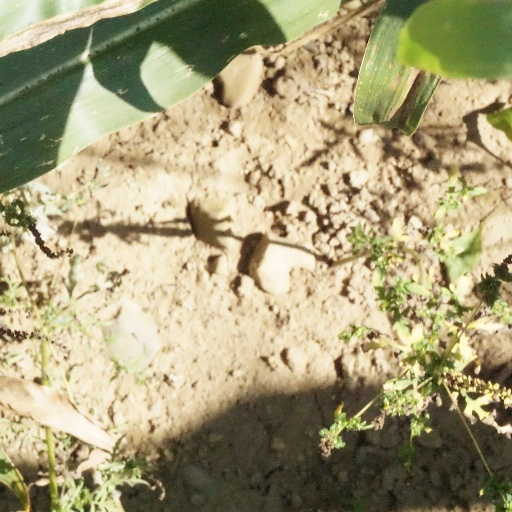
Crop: maize; corn